Ghost of Undecimber

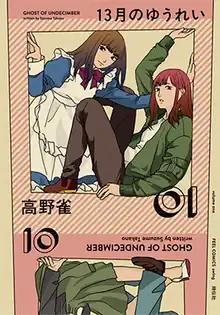
Volume 1 cover art, depicting Kiri (left) and Neri

Ghost of Undecimber, known in Japan as , is a Japanese manga series created by . Shodensha serialized it in their manga magazine "Feel Young" from January 8, 2015, to December 8, 2016, and released it across two collected volumes in 2016–2017.